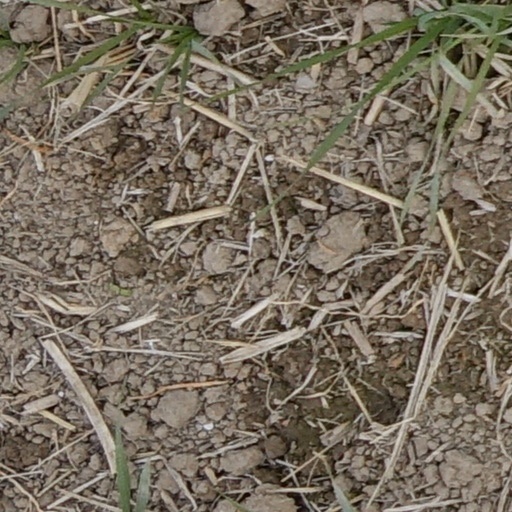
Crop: wheat